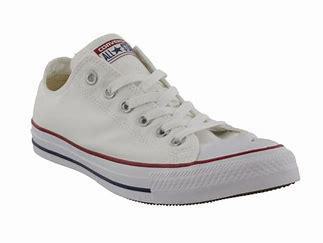
Brand: Converse
Model: All Star Ox